Introduction to evolution

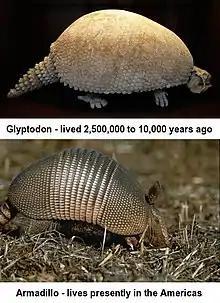
During the second voyage of HMS "Beagle", naturalist Charles Darwin collected fossils in South America, and found fragments of armour which he thought were like giant versions of the scales on the modern armadillos living nearby. On his return, the anatomist Richard Owen showed him that the fragments were from gigantic extinct glyptodons, related to the armadillos. This was one of the patterns of distribution that helped Darwin to develop his theory.

Scientific evidence for evolution comes from many aspects of biology and includes fossils, homologous structures, and molecular similarities between species' DNA.